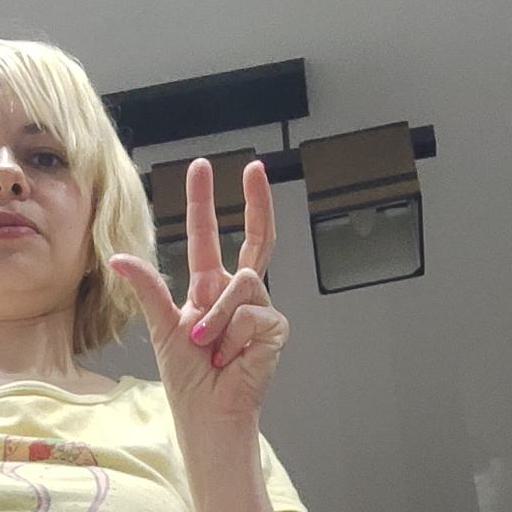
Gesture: three2